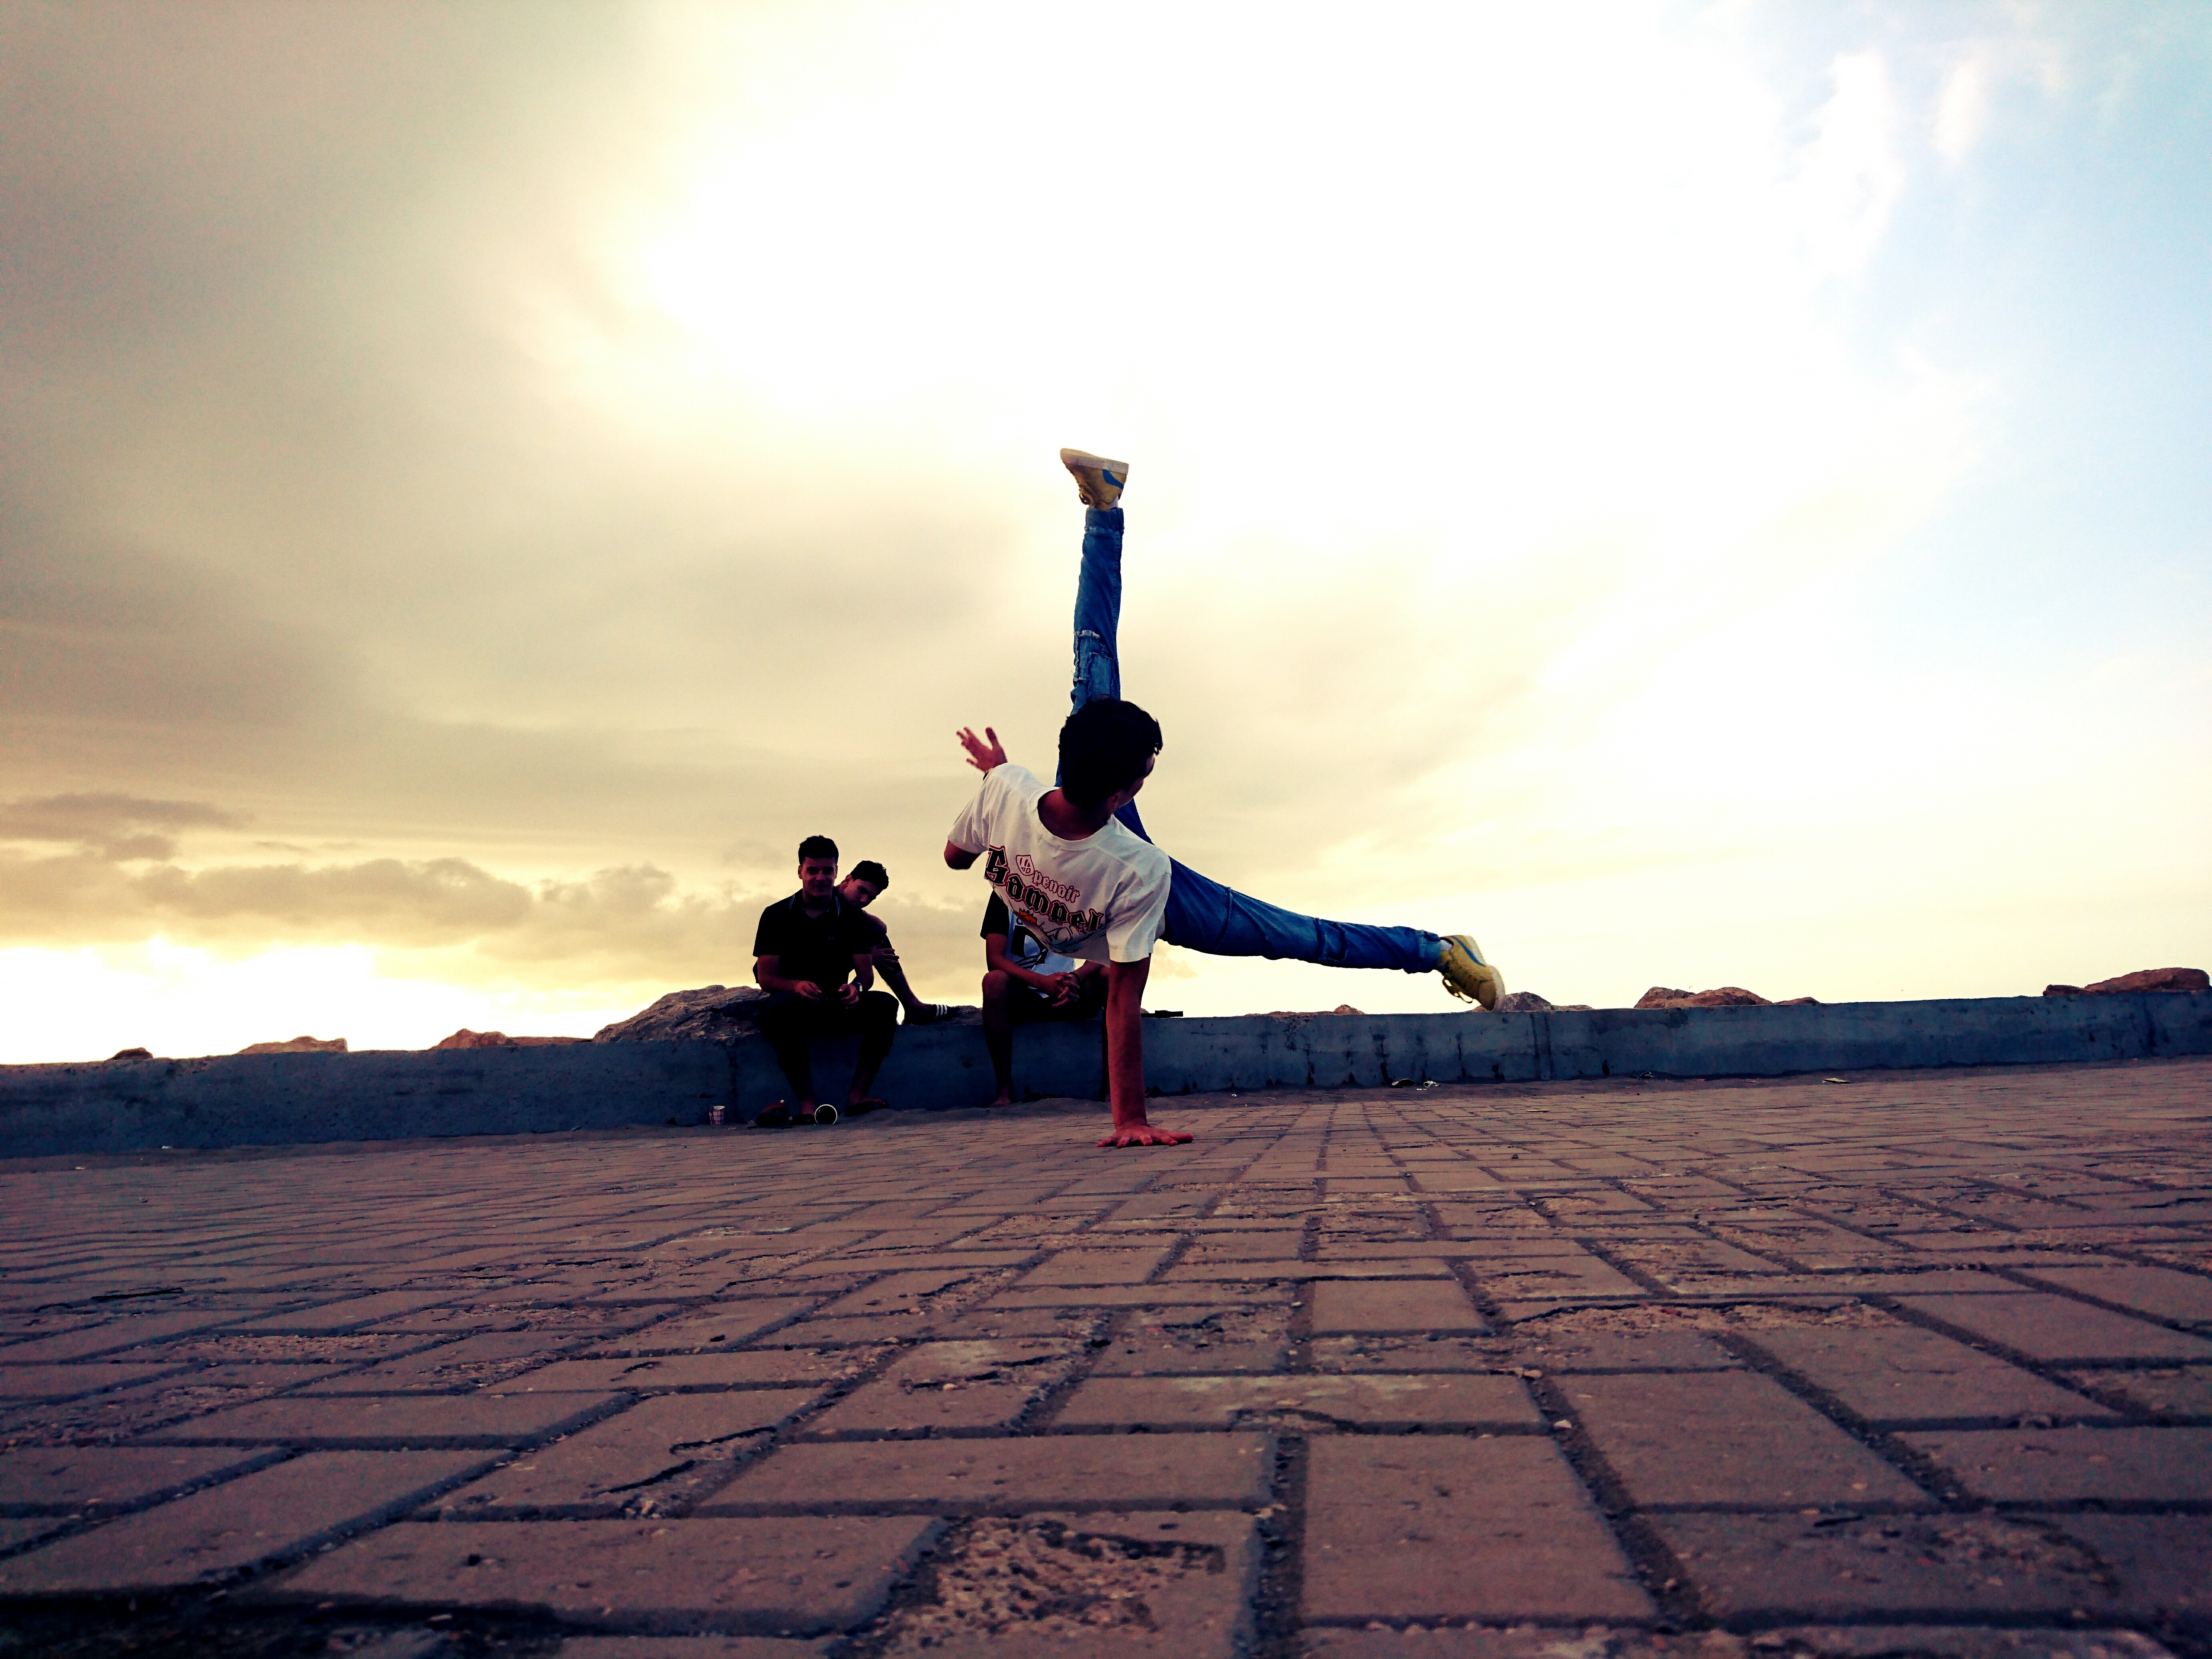
sea, sunset, sunlight, morning, evening, blue, atmosphere of earth